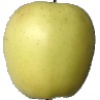
Label: Apple Golden 2